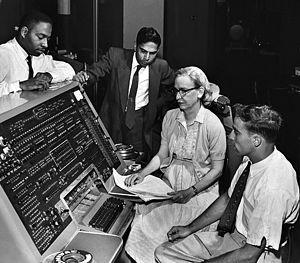
Grace Murray Hopper, née le 9 décembre 1906 à New York et morte le 1ᵉʳ janvier 1992 dans le comté d'Arlington, est une informaticienne américaine et Rear admiral de la marine américaine. Elle est la conceptrice du premier compilateur en 1951 et du langage COBOL en 1959.
Les femmes ont eu une place importante dans le développement de l'informatique. Elles ont façonné l'évolution des technologies de l'information. Elles sont les premières programmeuses des débuts du XXᵉ siècle et ont apporté des contributions majeures à cette industrie. Avec le changement des technologies et des pratiques, le rôle des femmes en tant que programmeuses se modifie et l'histoire officielle de l'informatique tend à faire disparaître leur rôle et leurs innovations dans ce domaine.